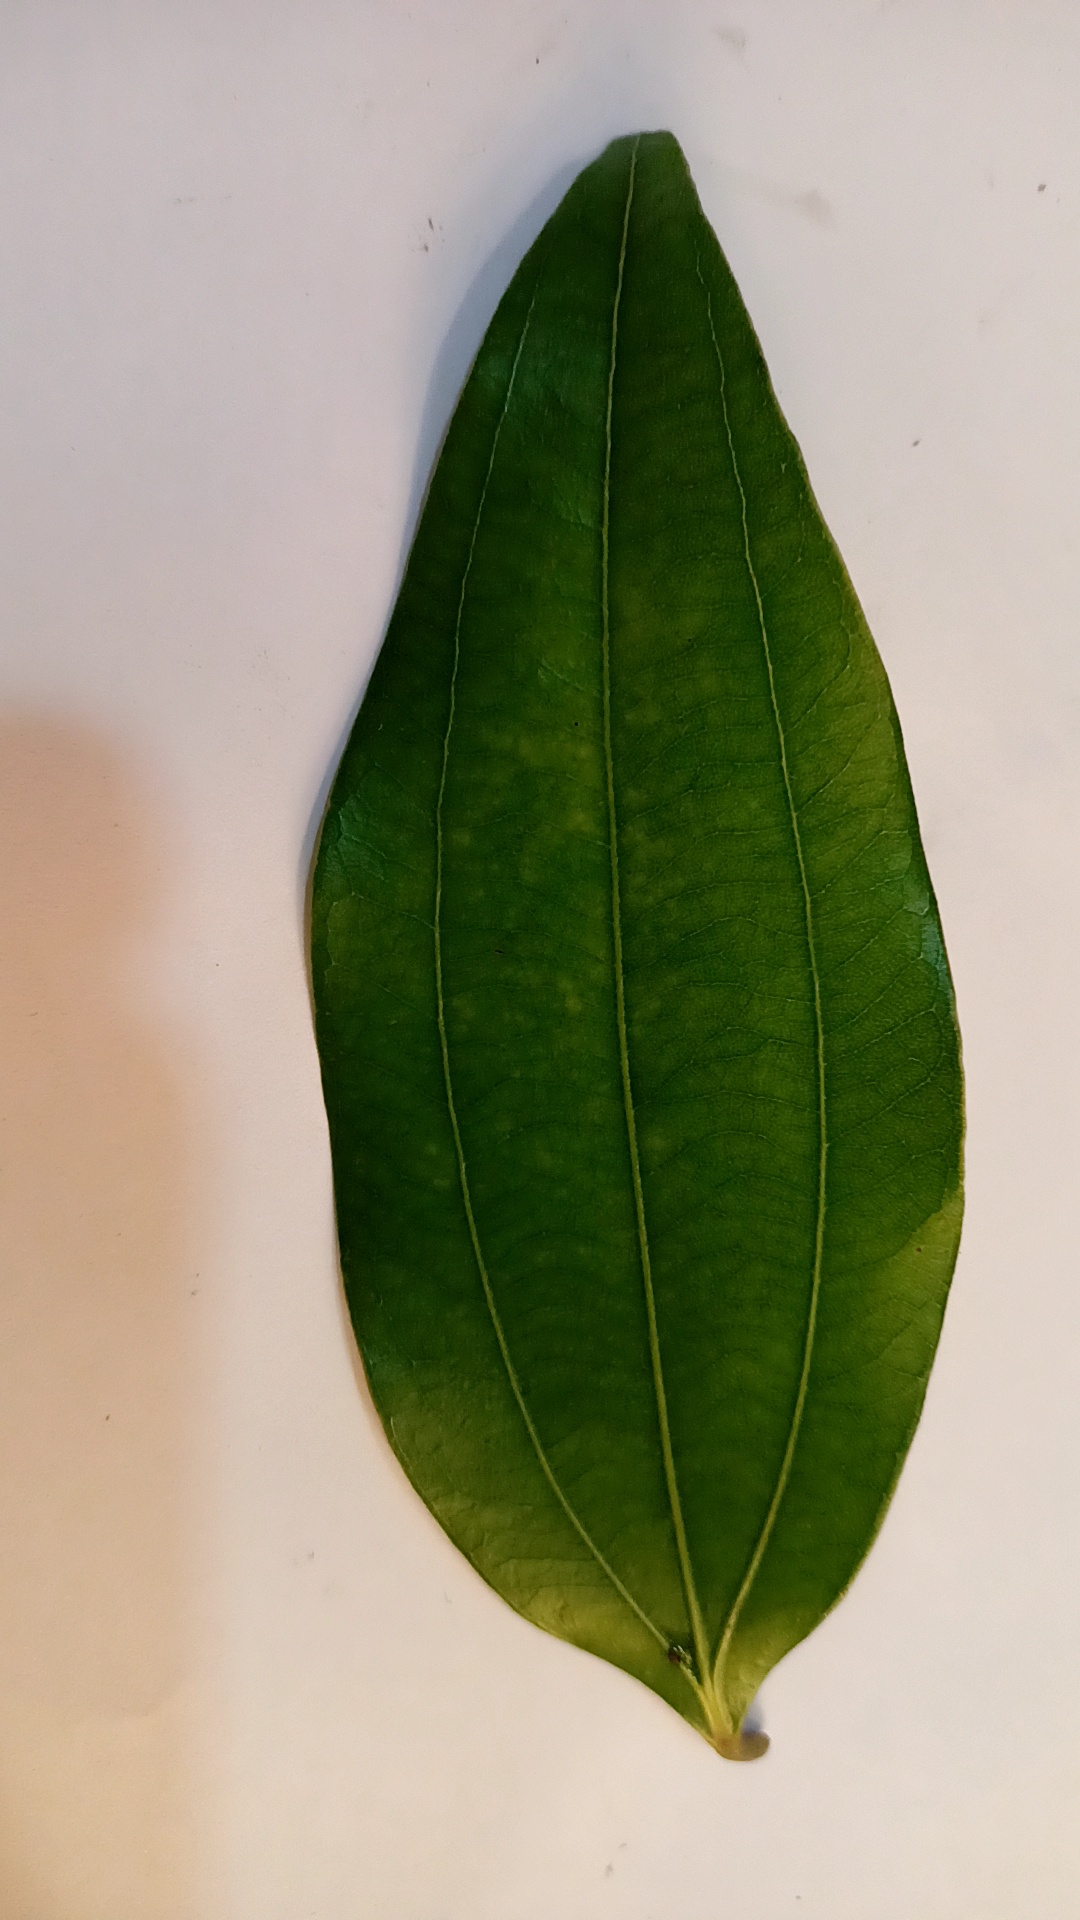
Label: Healthy